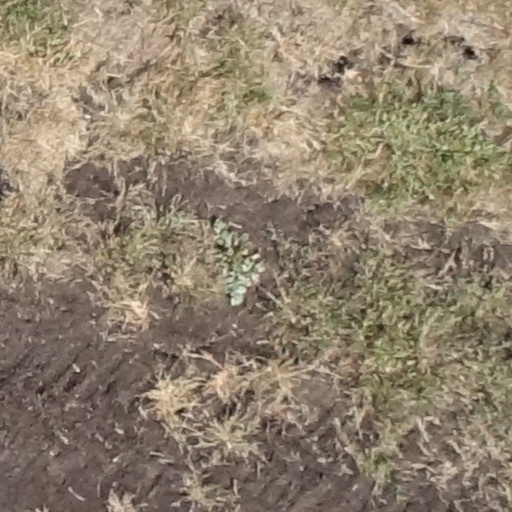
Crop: sorghum